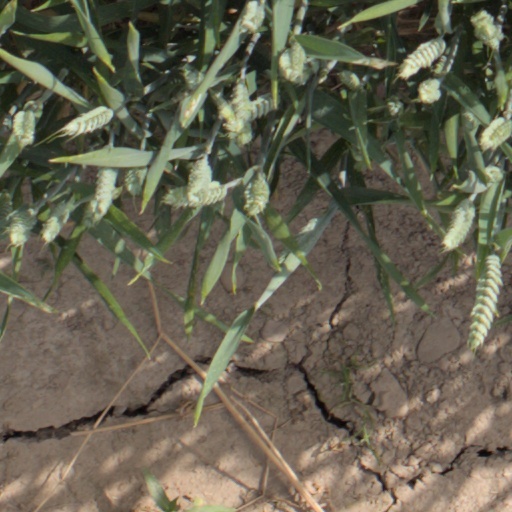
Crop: wheat